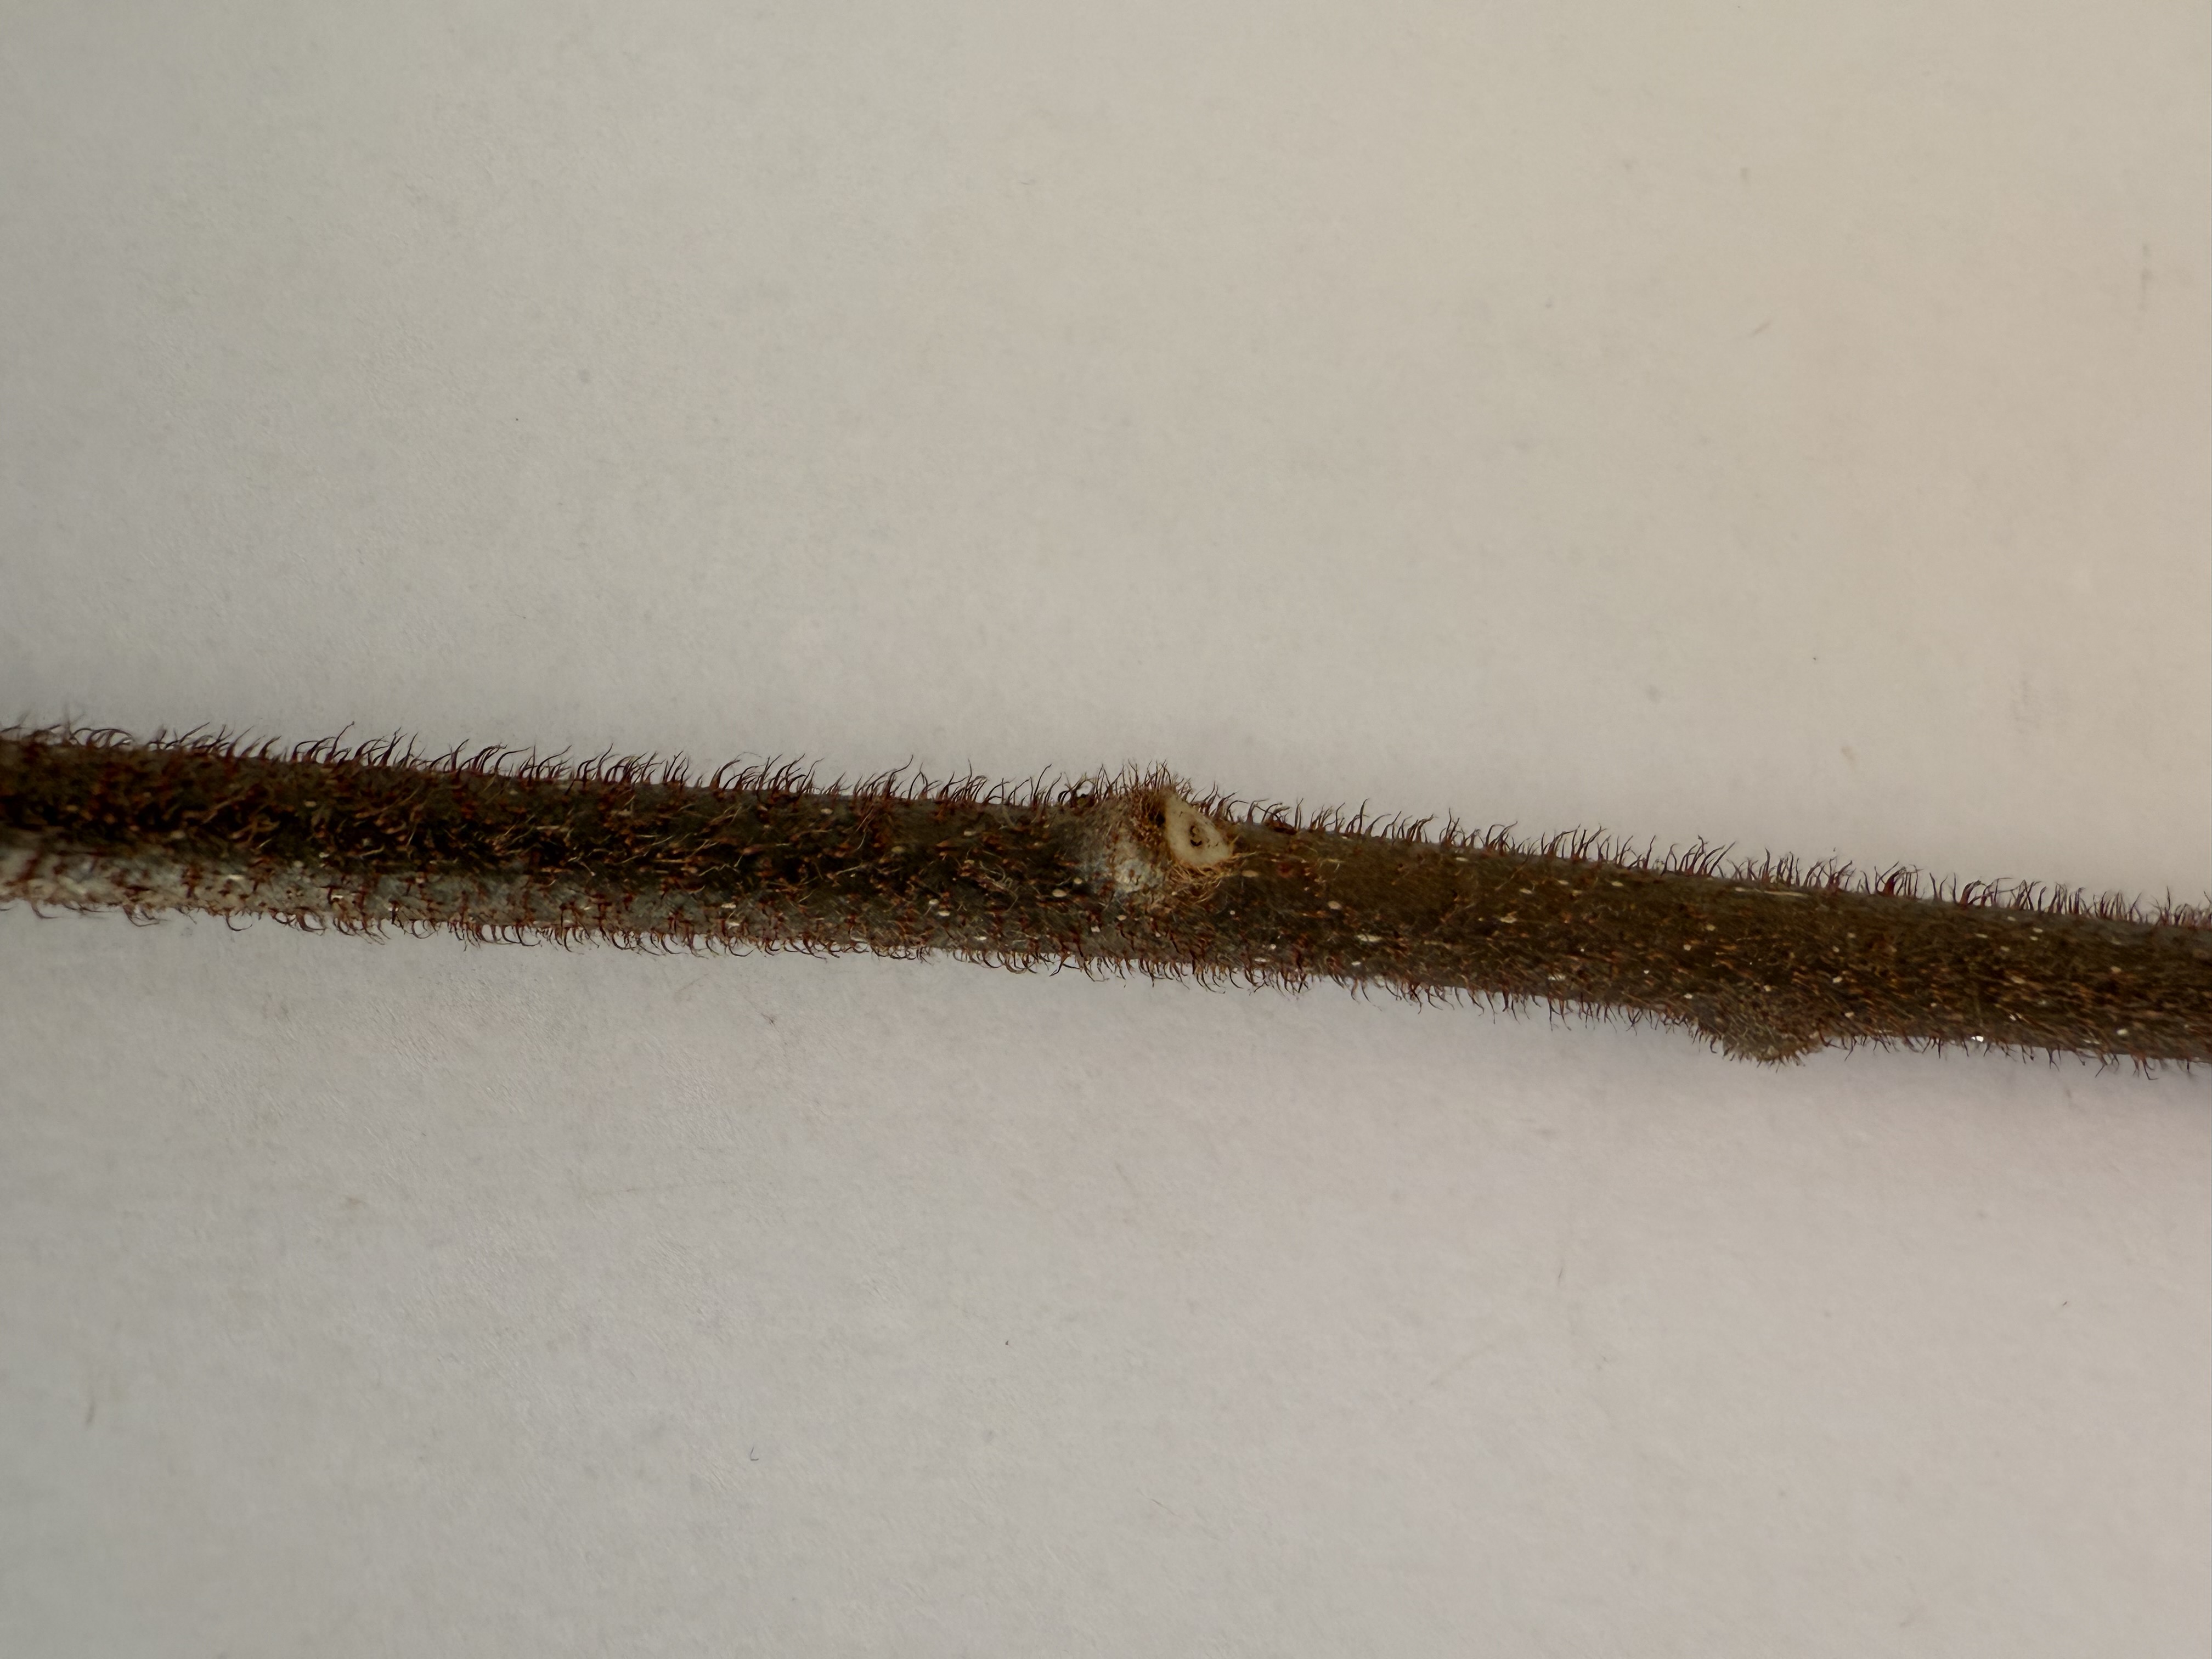
Variety: Kiwi